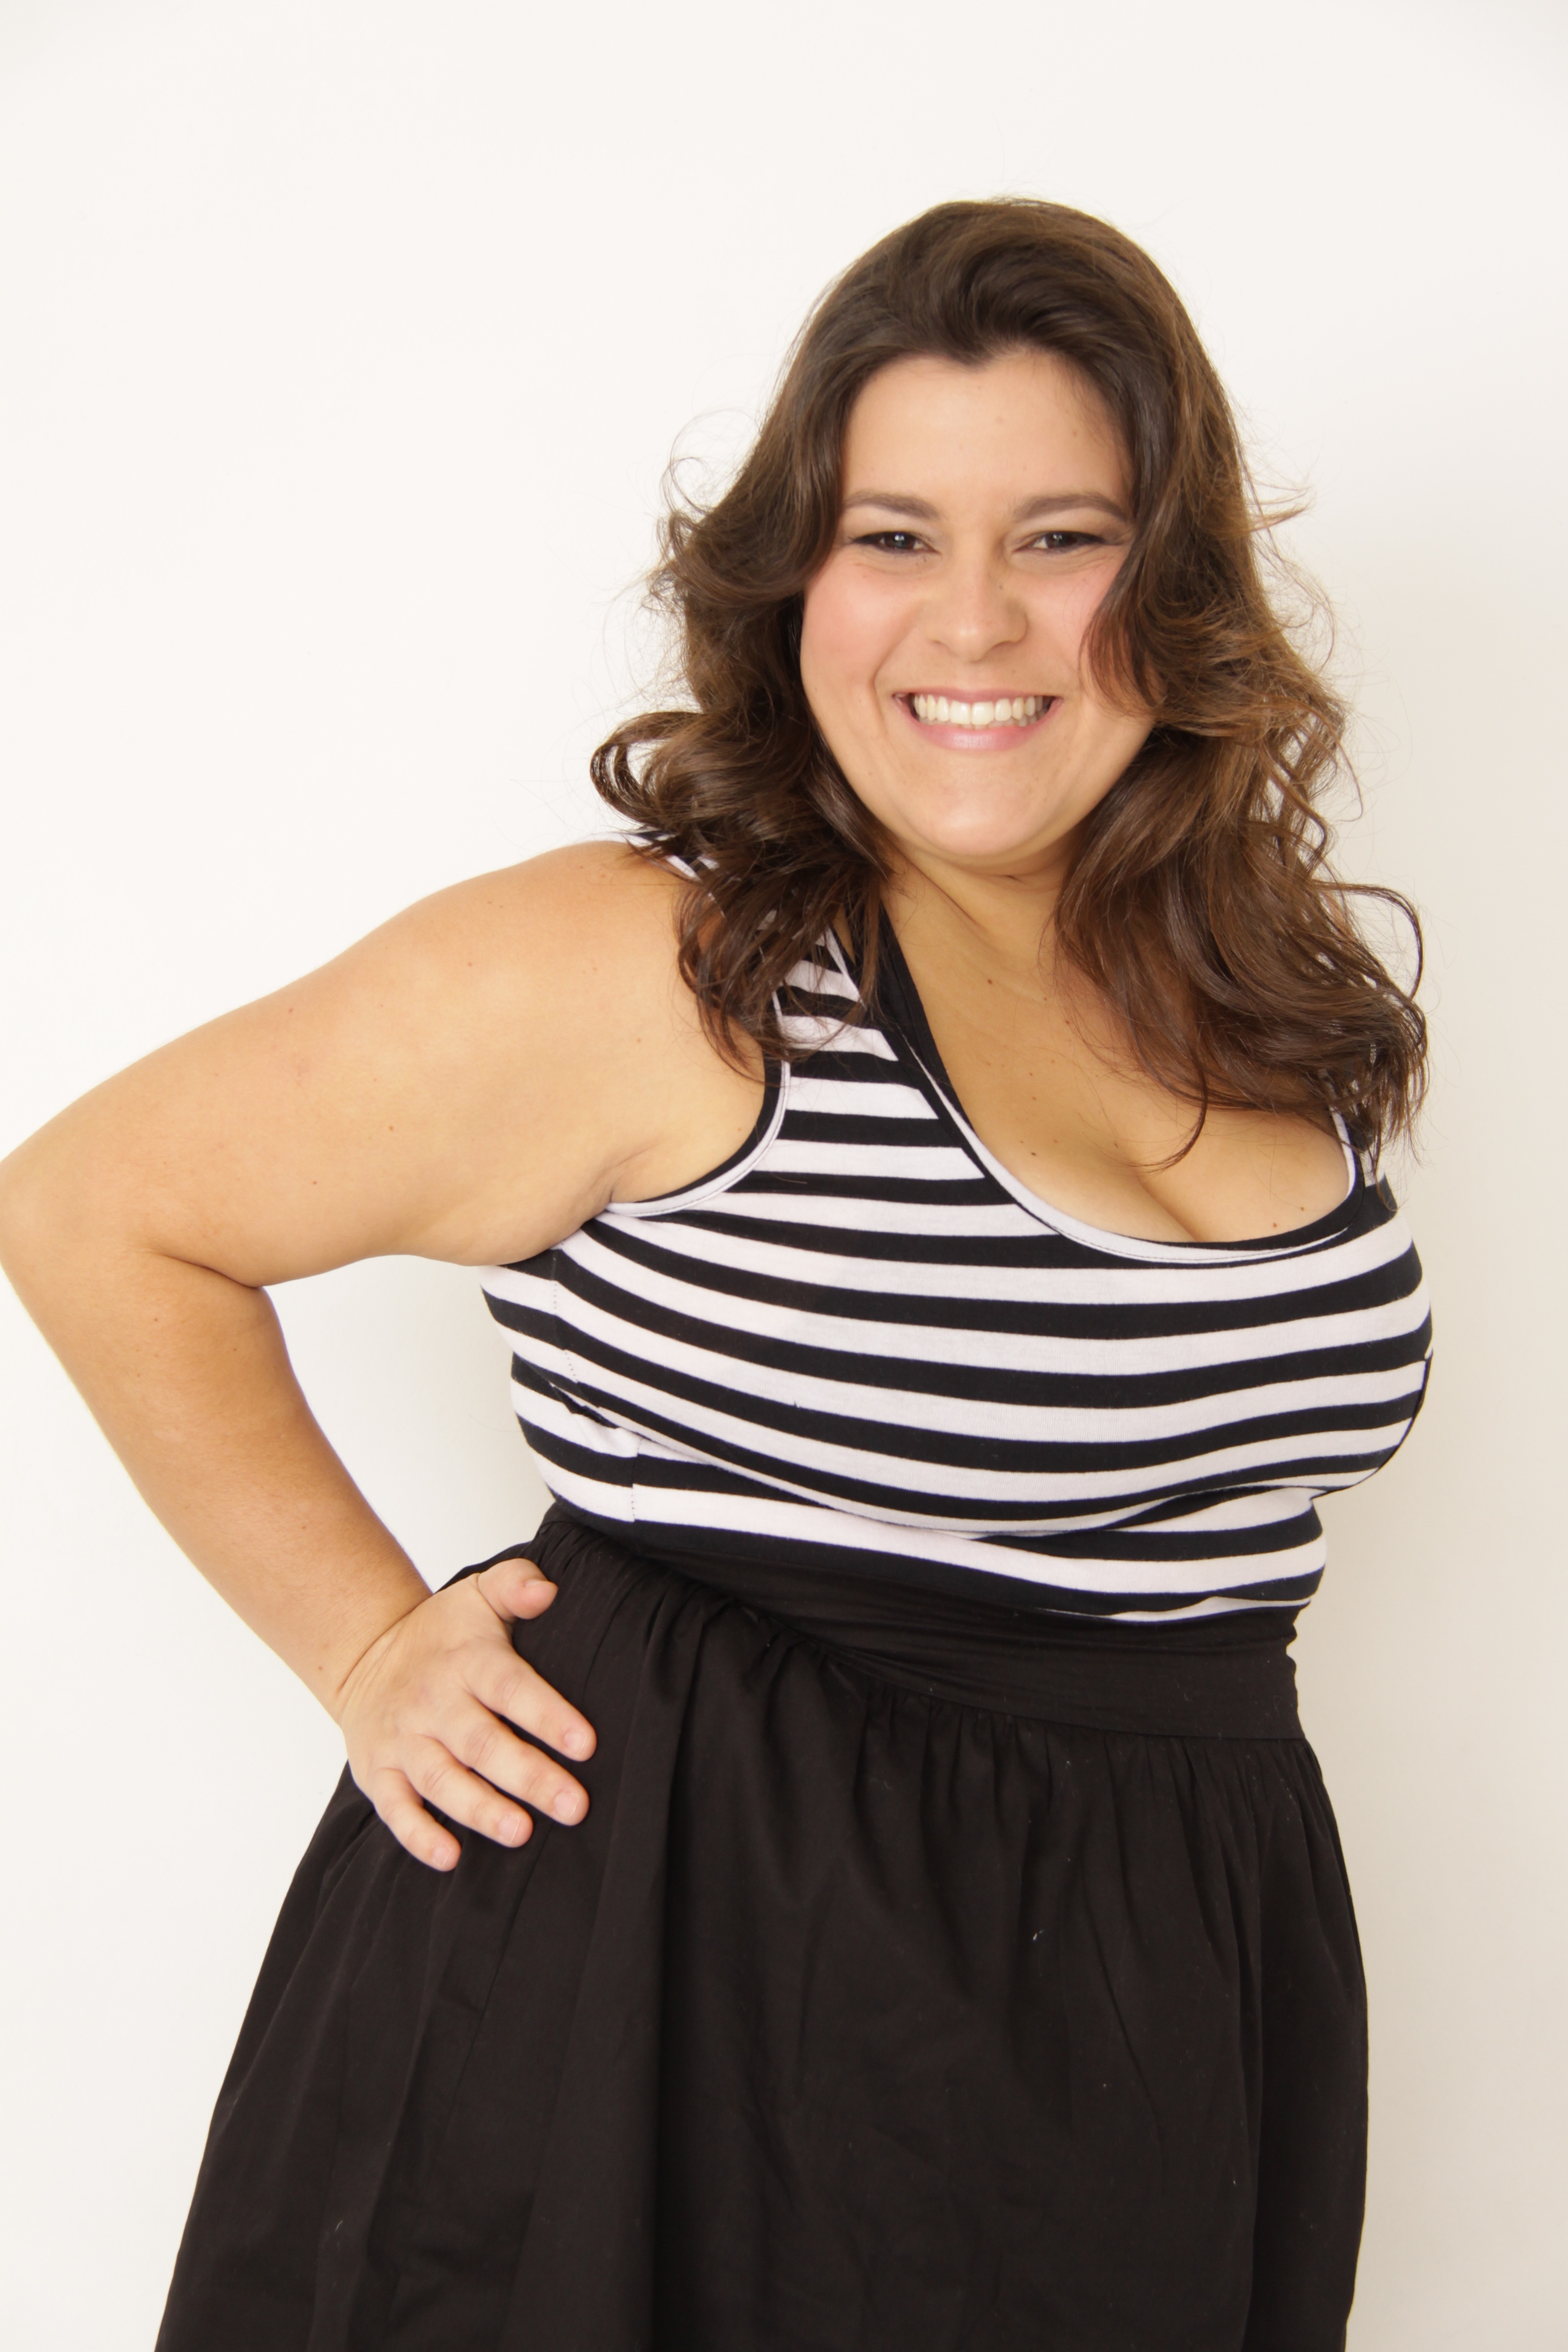
woman, trunk, model, clothing, black, hairstyle, smile, human body, fat, dress, neck, portuguese, abdomen, sleeve, photo shoot, plus size, little black dress